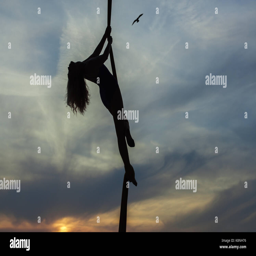
woman aerial acrobat dances in the air against the sky , she demonstrates the tricks